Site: brandenburg
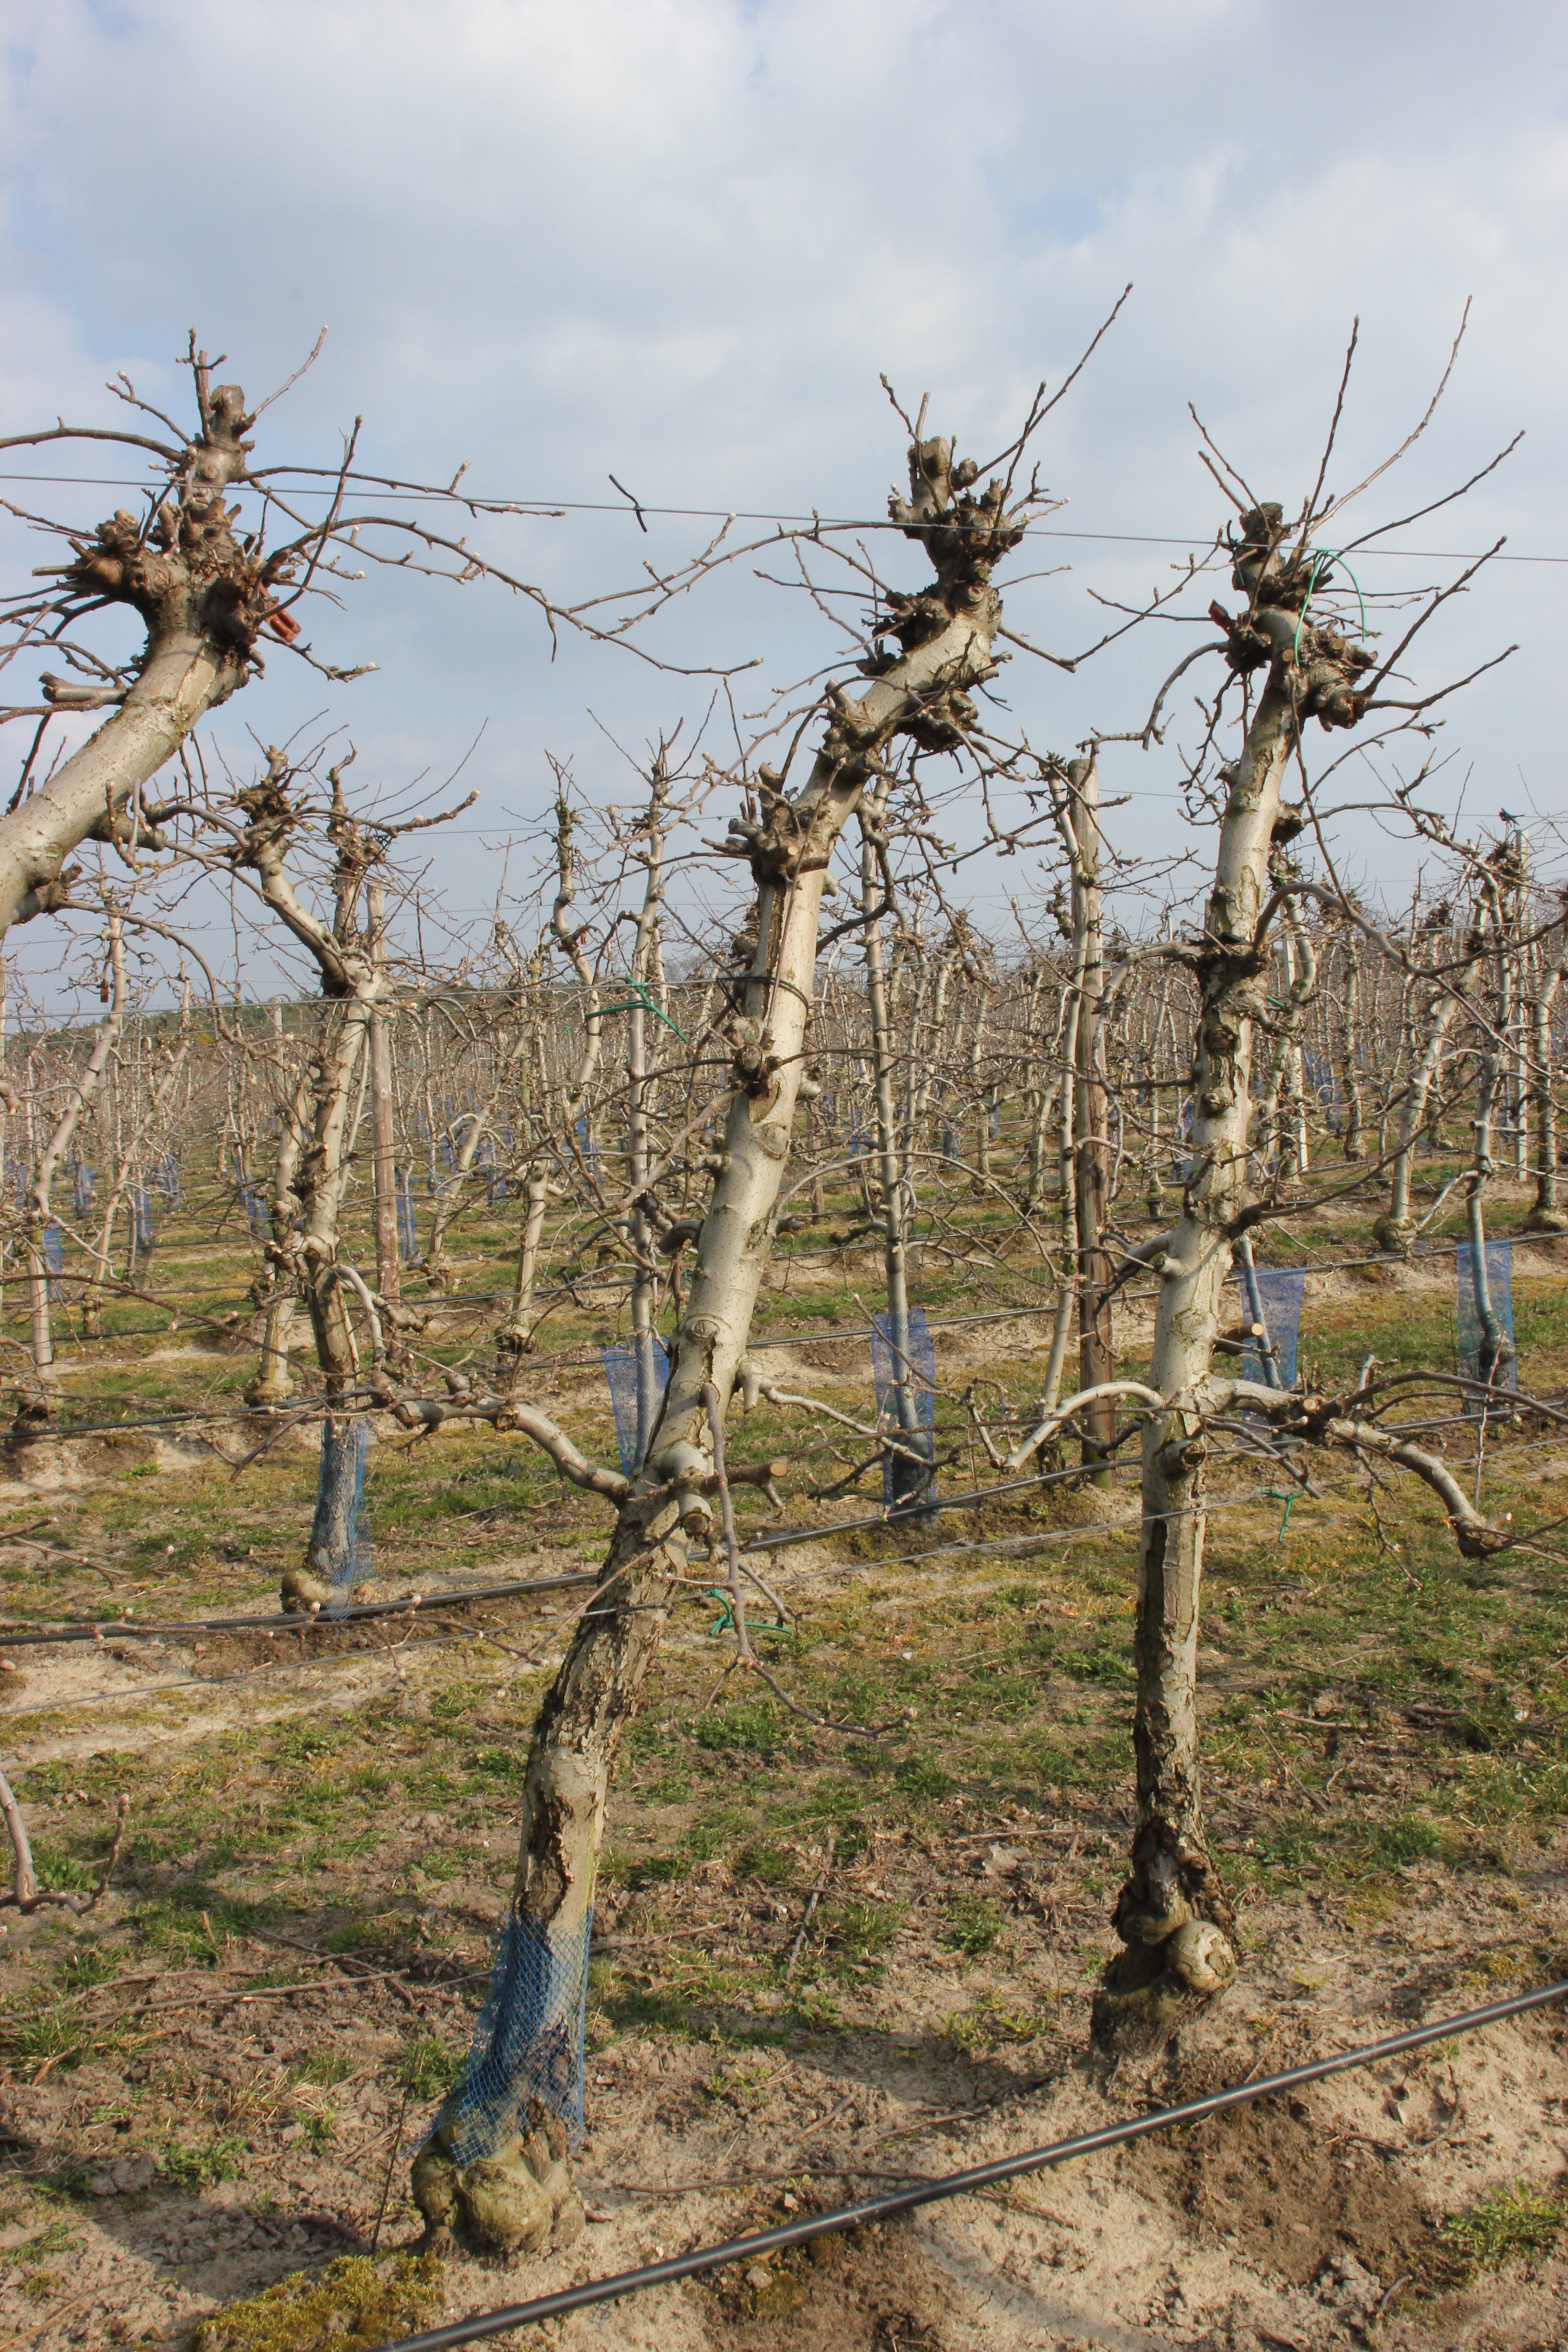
Growth stage (BBCH 03): Bud development